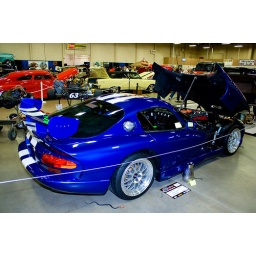
This was pretty funny with all the plastic snakes all over the car. Really ruined the car doing that I think.